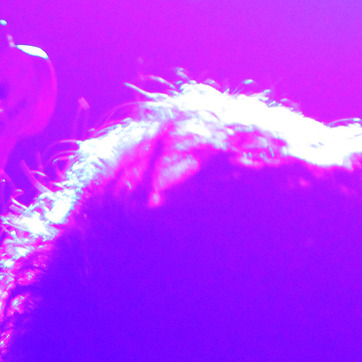
Material: hair